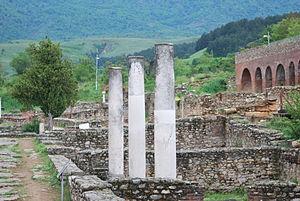
La Macédoine du Nord, en forme longue la république de Macédoine du Nord, est un pays d'Europe du Sud situé dans la péninsule des Balkans.